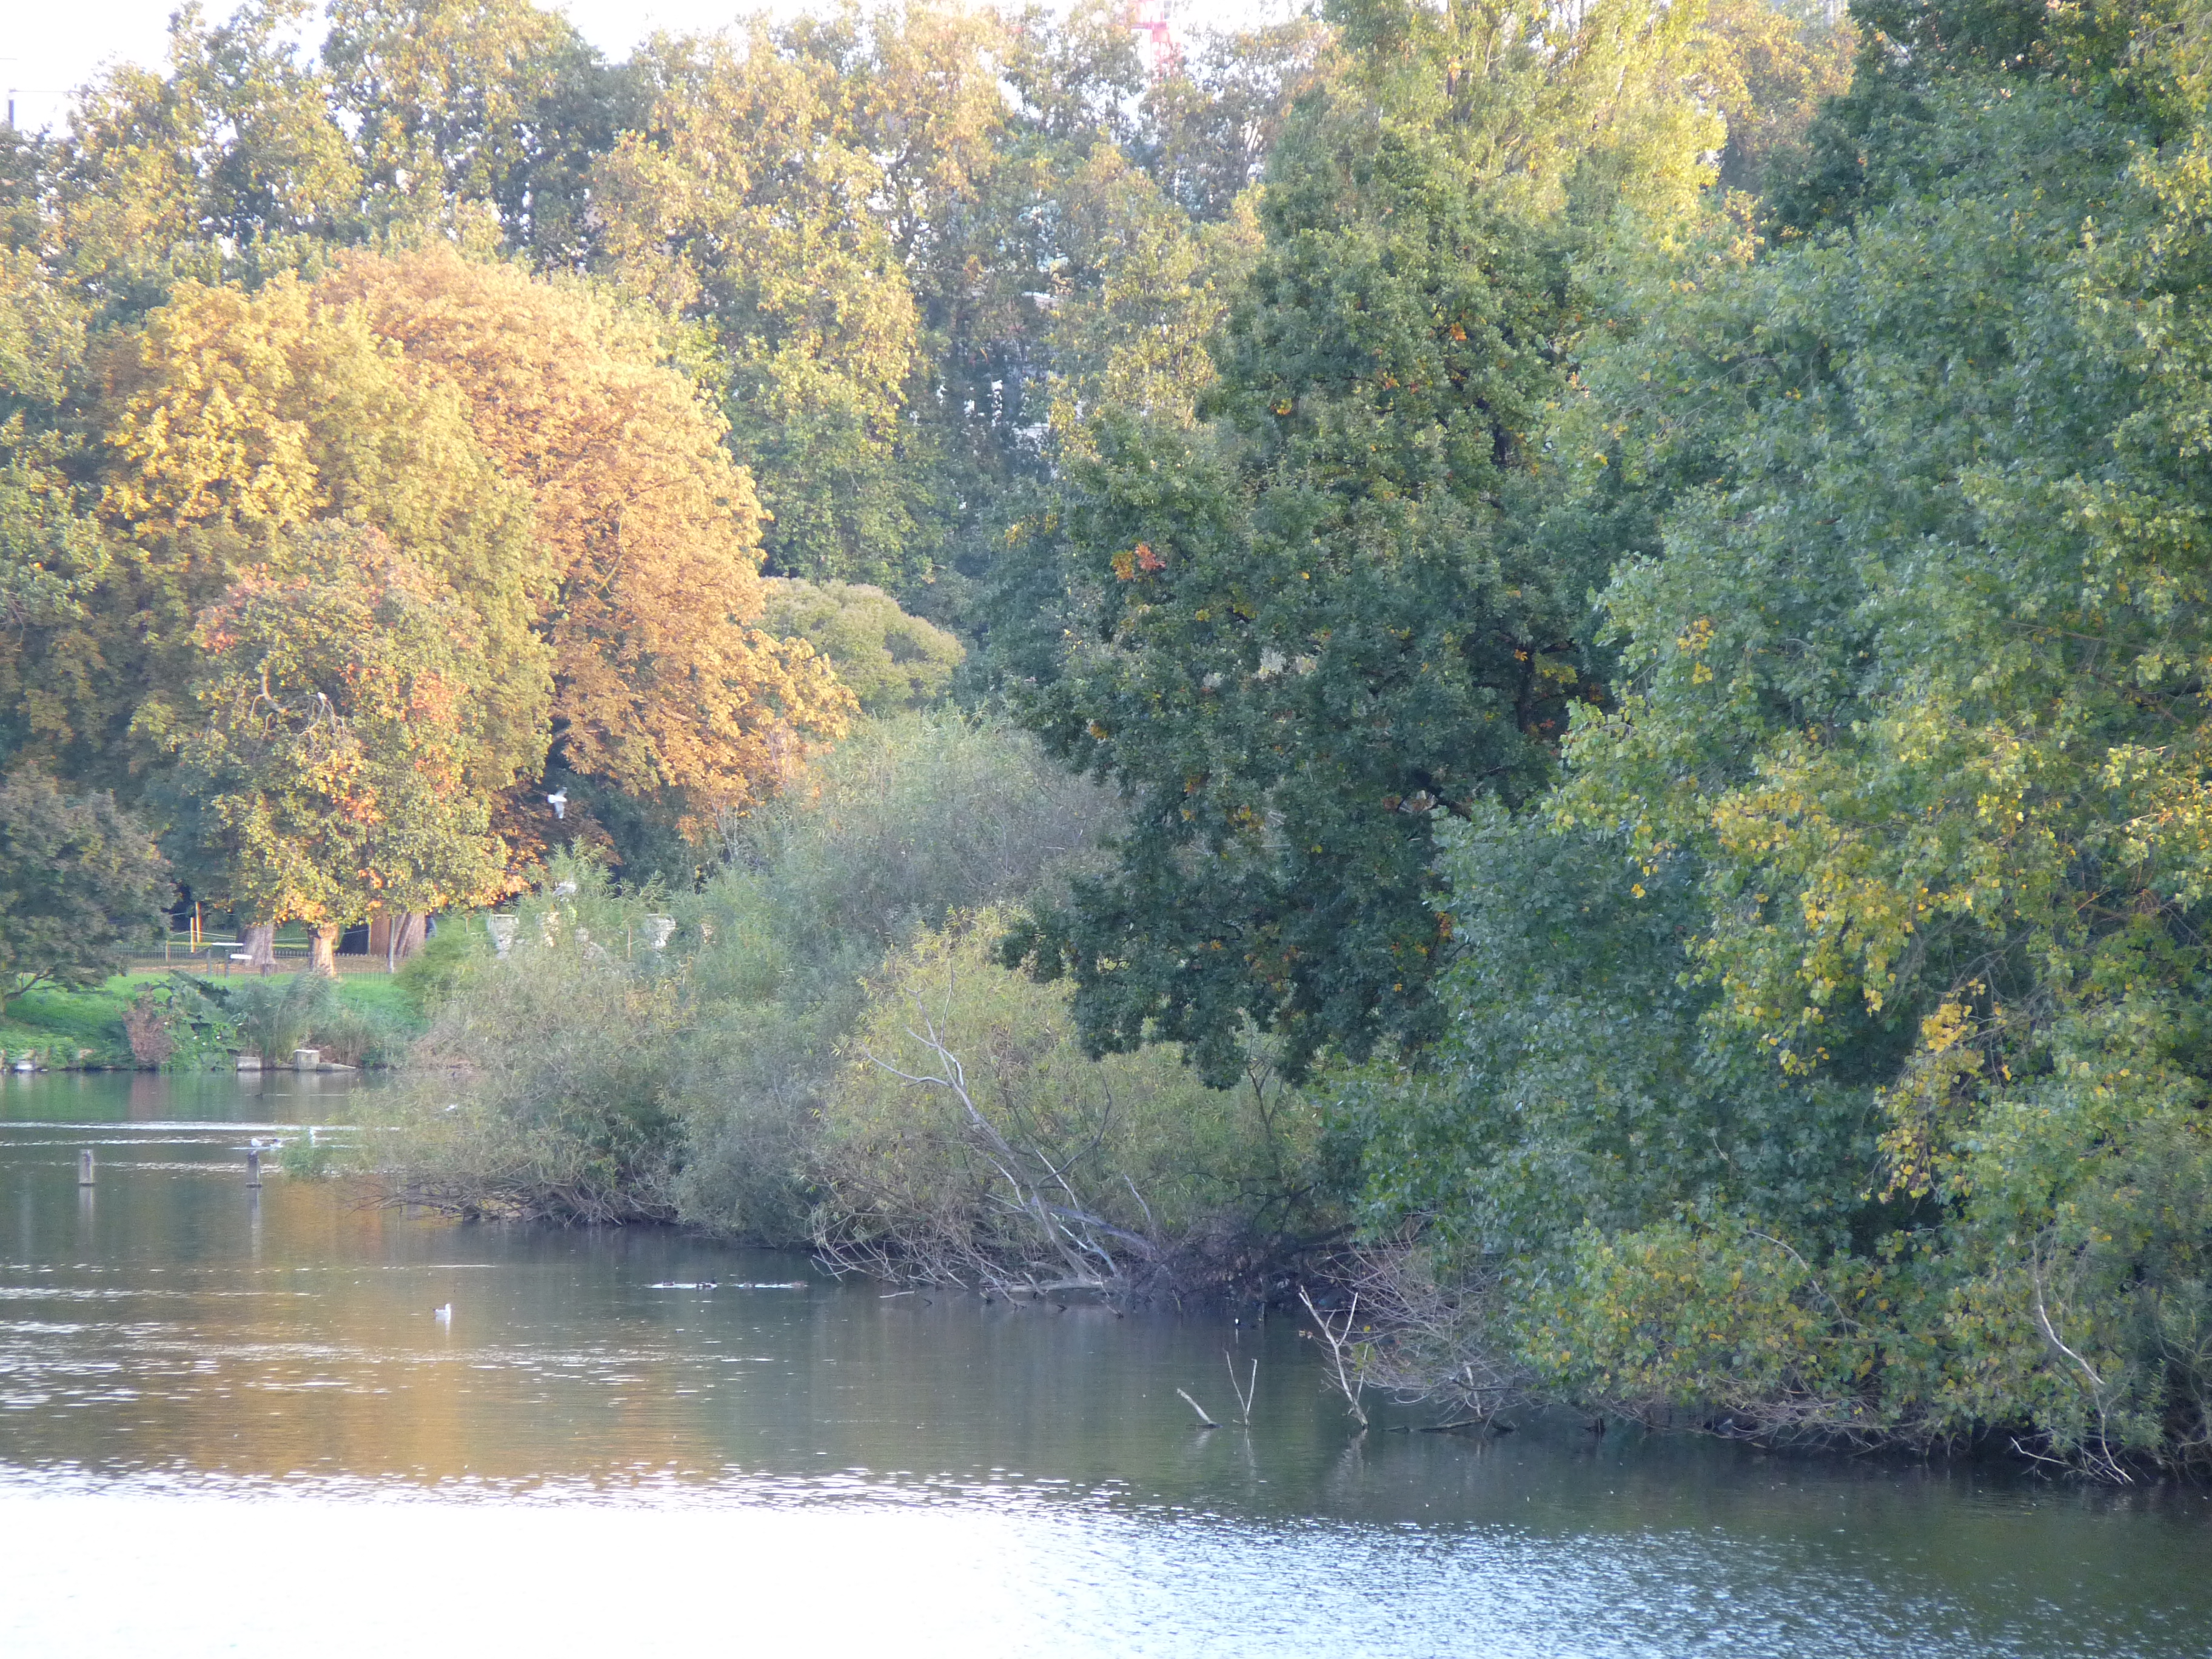
hyde park, autumn, trees, serpentine, sunlight, natural landscape, body of water, nature, water, bank, tree, river, atmospheric phenomenon, reflection, natural environment, vegetation, riparian zone, nature reserve, water resources, biome, riparian forest, bayou, morning, lake, watercourse, leaf, wilderness, waterway, floodplain, pond, forest, woody plant, temperate broadleaf and mixed forest, landscape, plant, wildlife, state park, reservoir, lacustrine plain, national park, wetland, mist, woodland, channel